SS Uhenfels

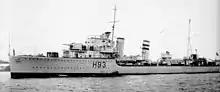
, which captured "Uhenfels" in November 1940

On 5 November, two aircraft reported "Uhenfels", and the destroyer was sent to intercept her. "Uhenfels" crew tried to scuttle her but a boarding party from "Hereward" prevented them. The Royal Navy brought her to Freetown the next day. The 61 crew were marched to an internment camp ashore, defiantly singing Nazi songs.